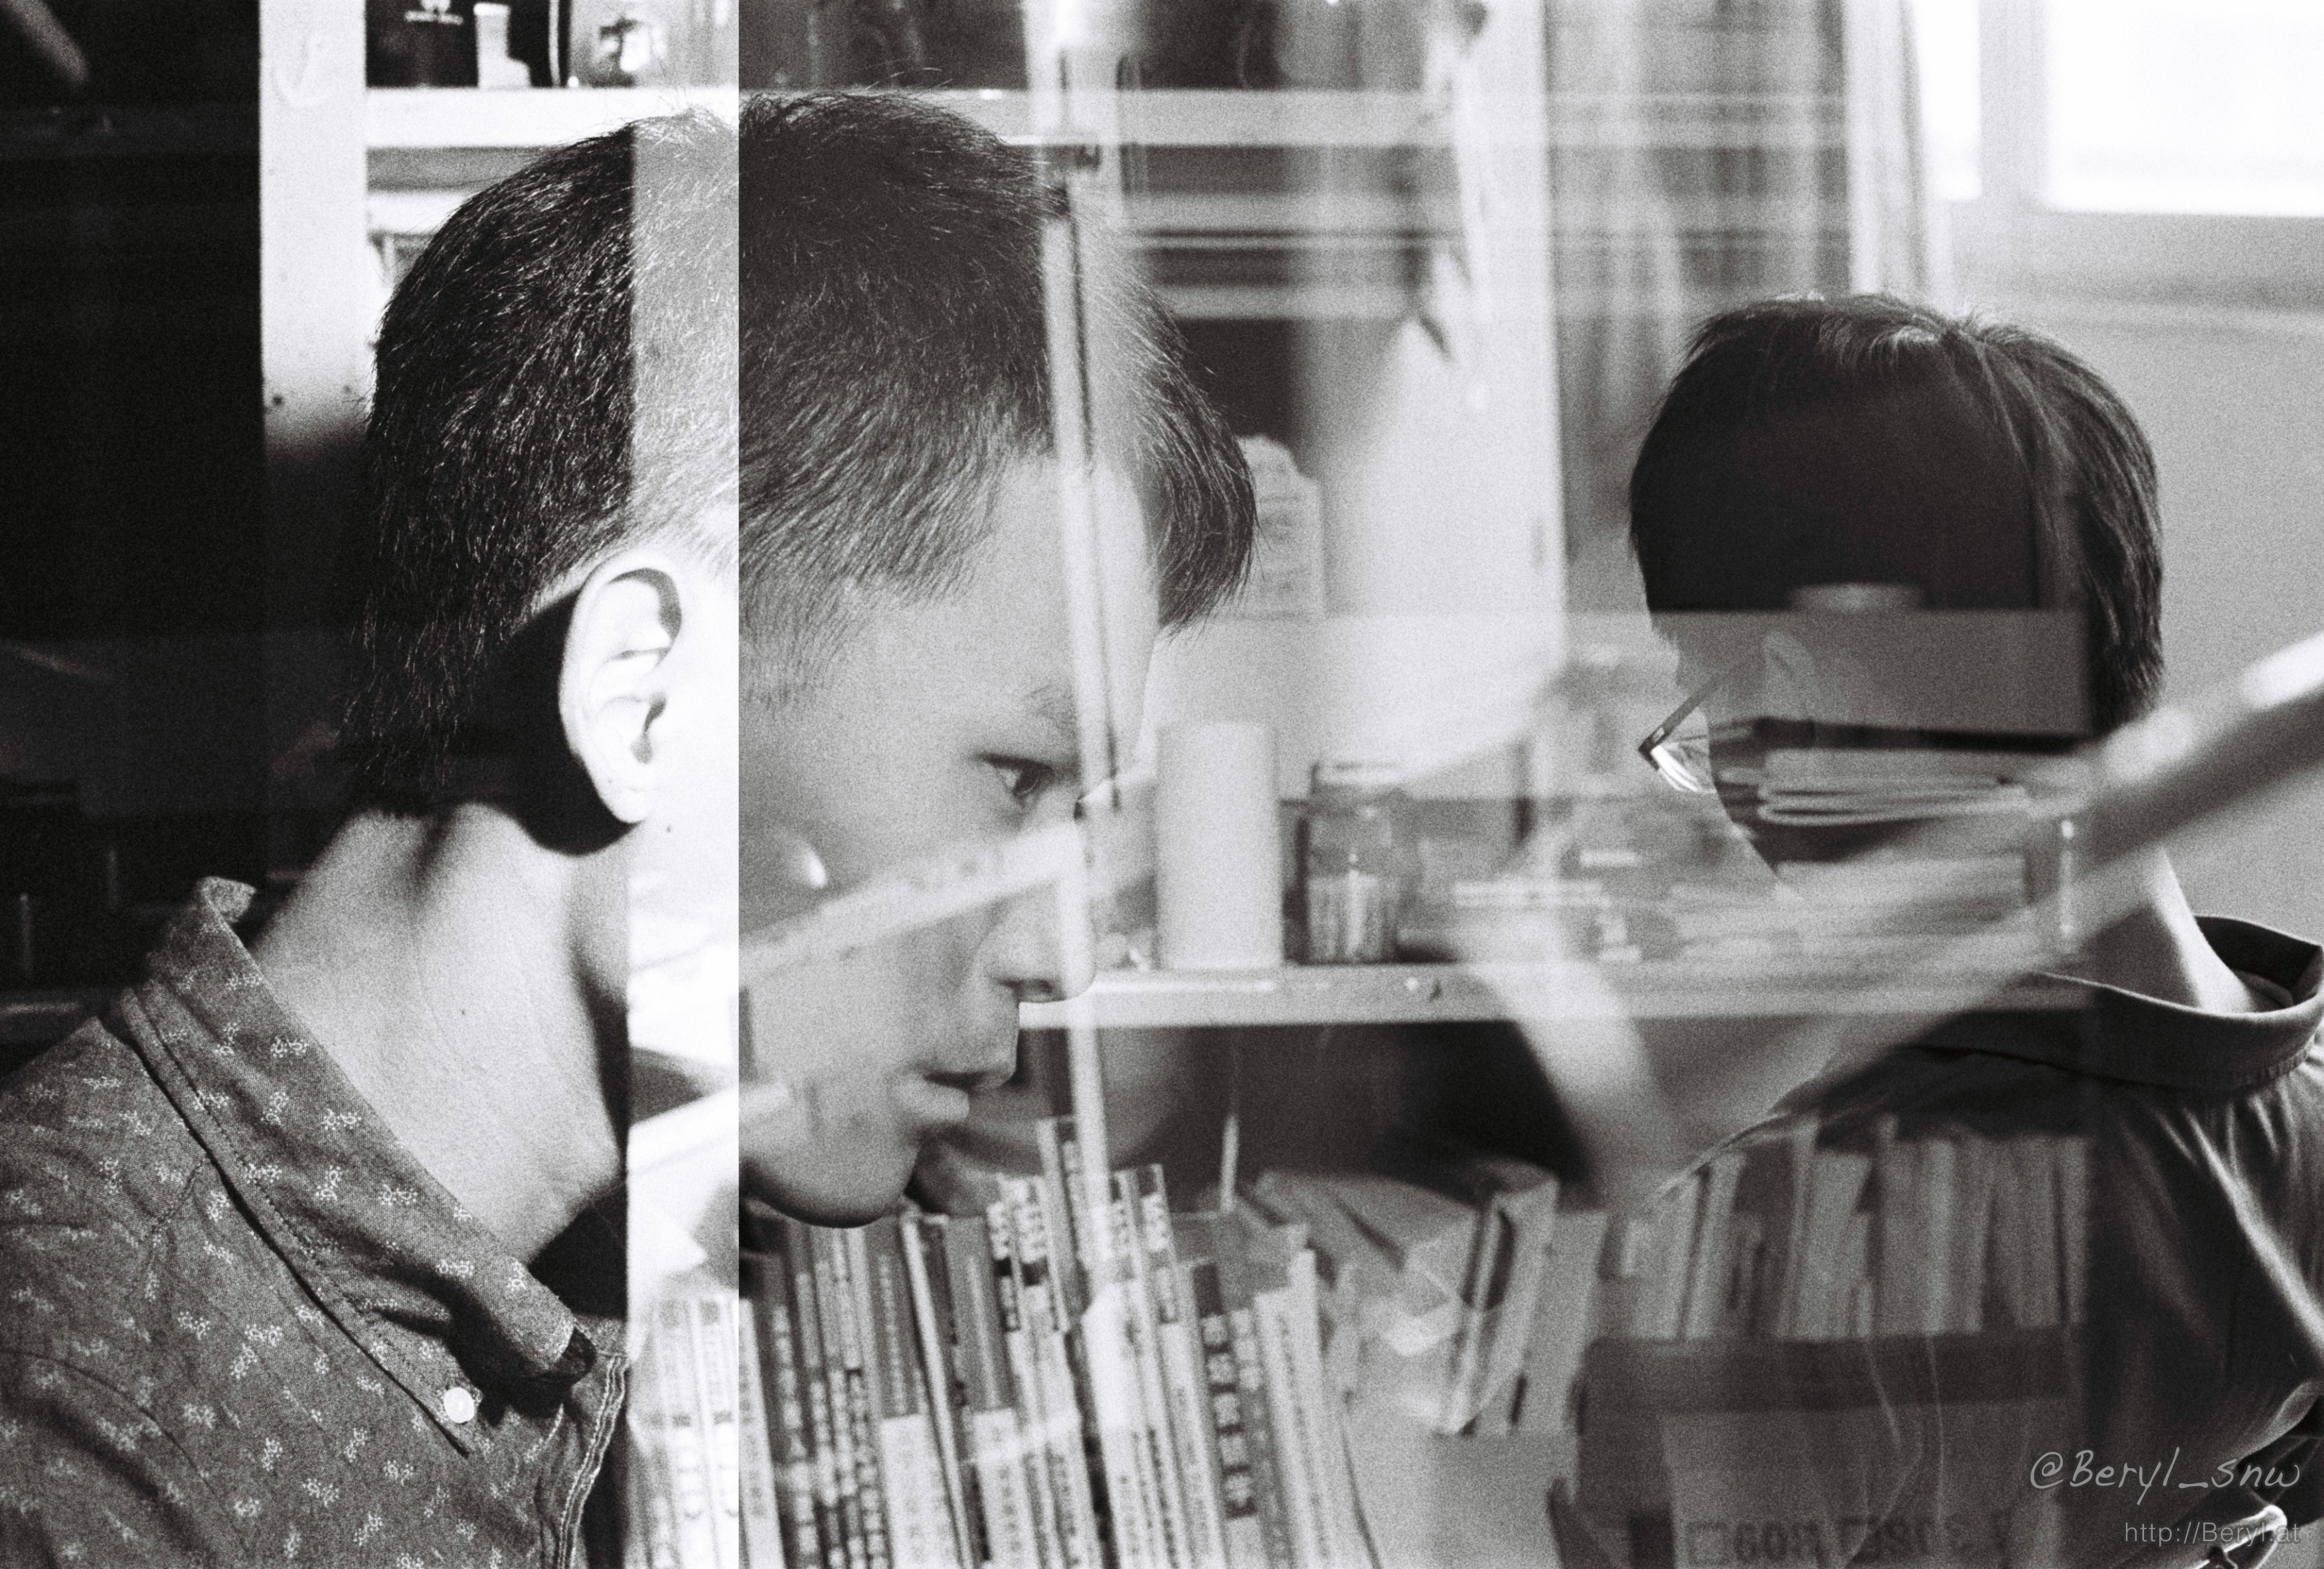
black and white, boy, film, reading, chinese, indoor, monochrome, bw, blackandwhite, face, flash, boys, photograph, side, f28, doubleexposure, 400, ilford, voigtlaender, bessar2, hp5, negatives, 52mm, industar, n61, nikonsb80dx, acrosstheframes, monochrome photography